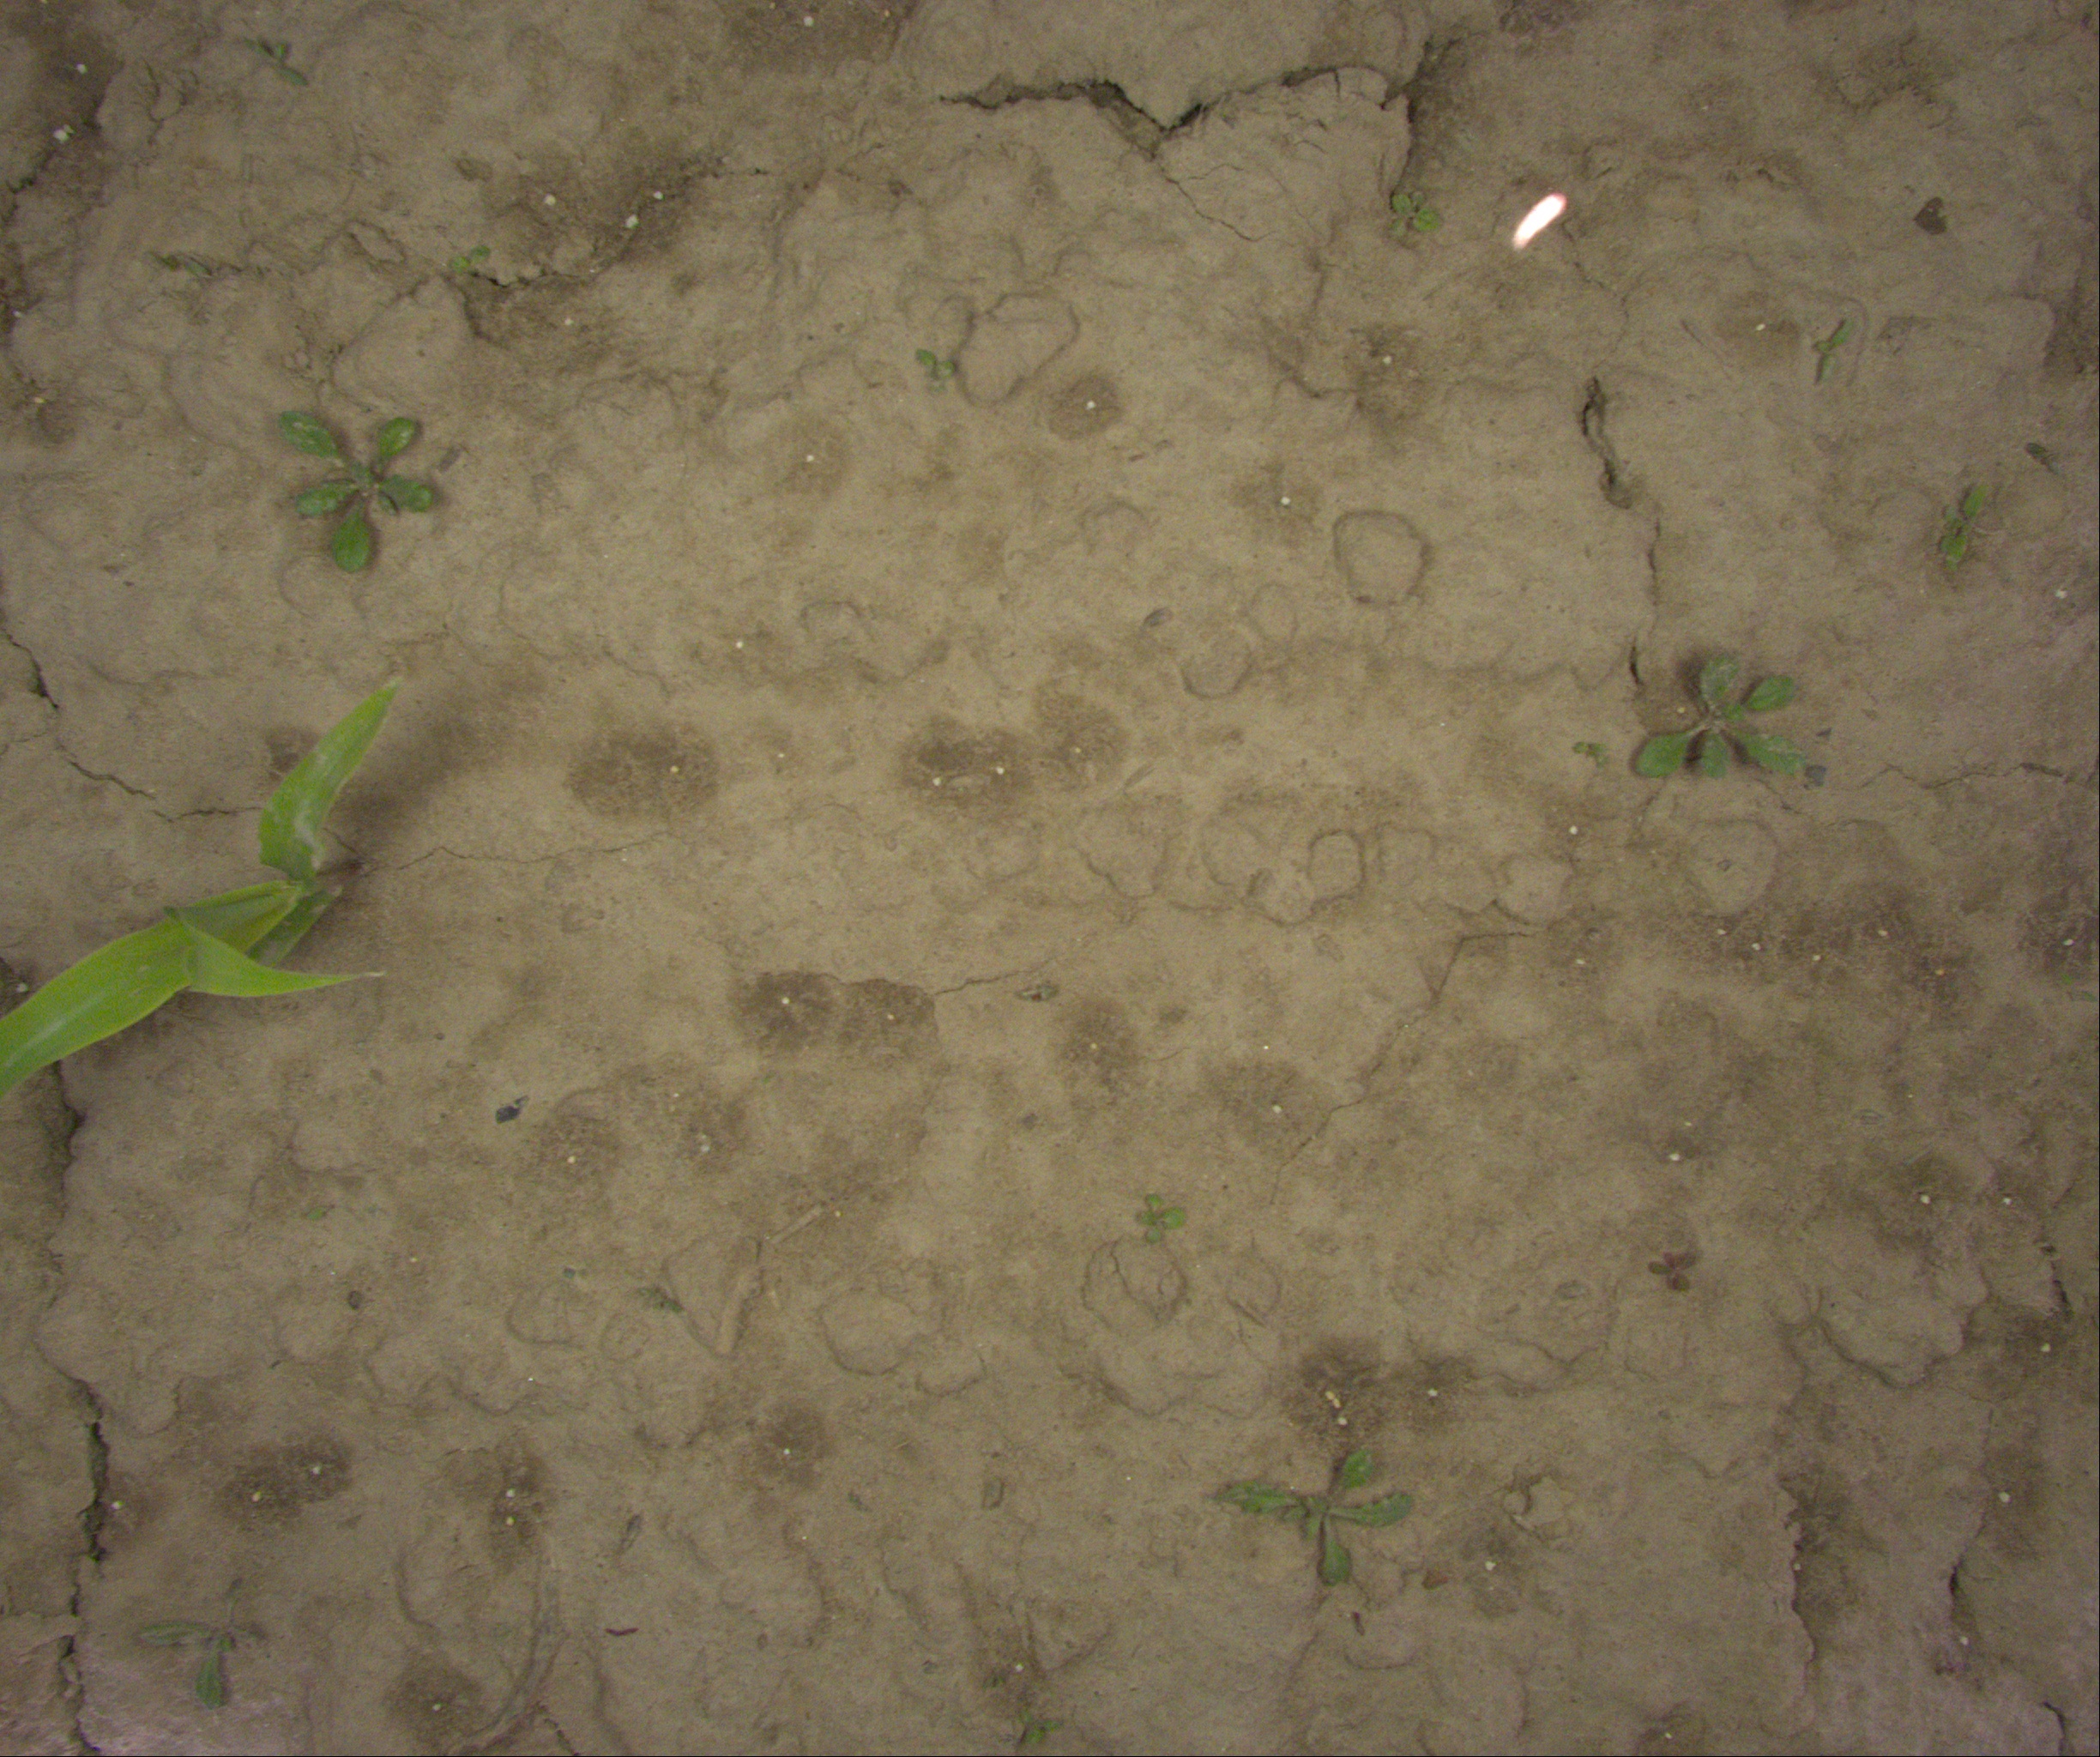
Crop: maize
Objects: maize, stem_maize